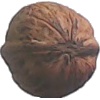
Label: walnut